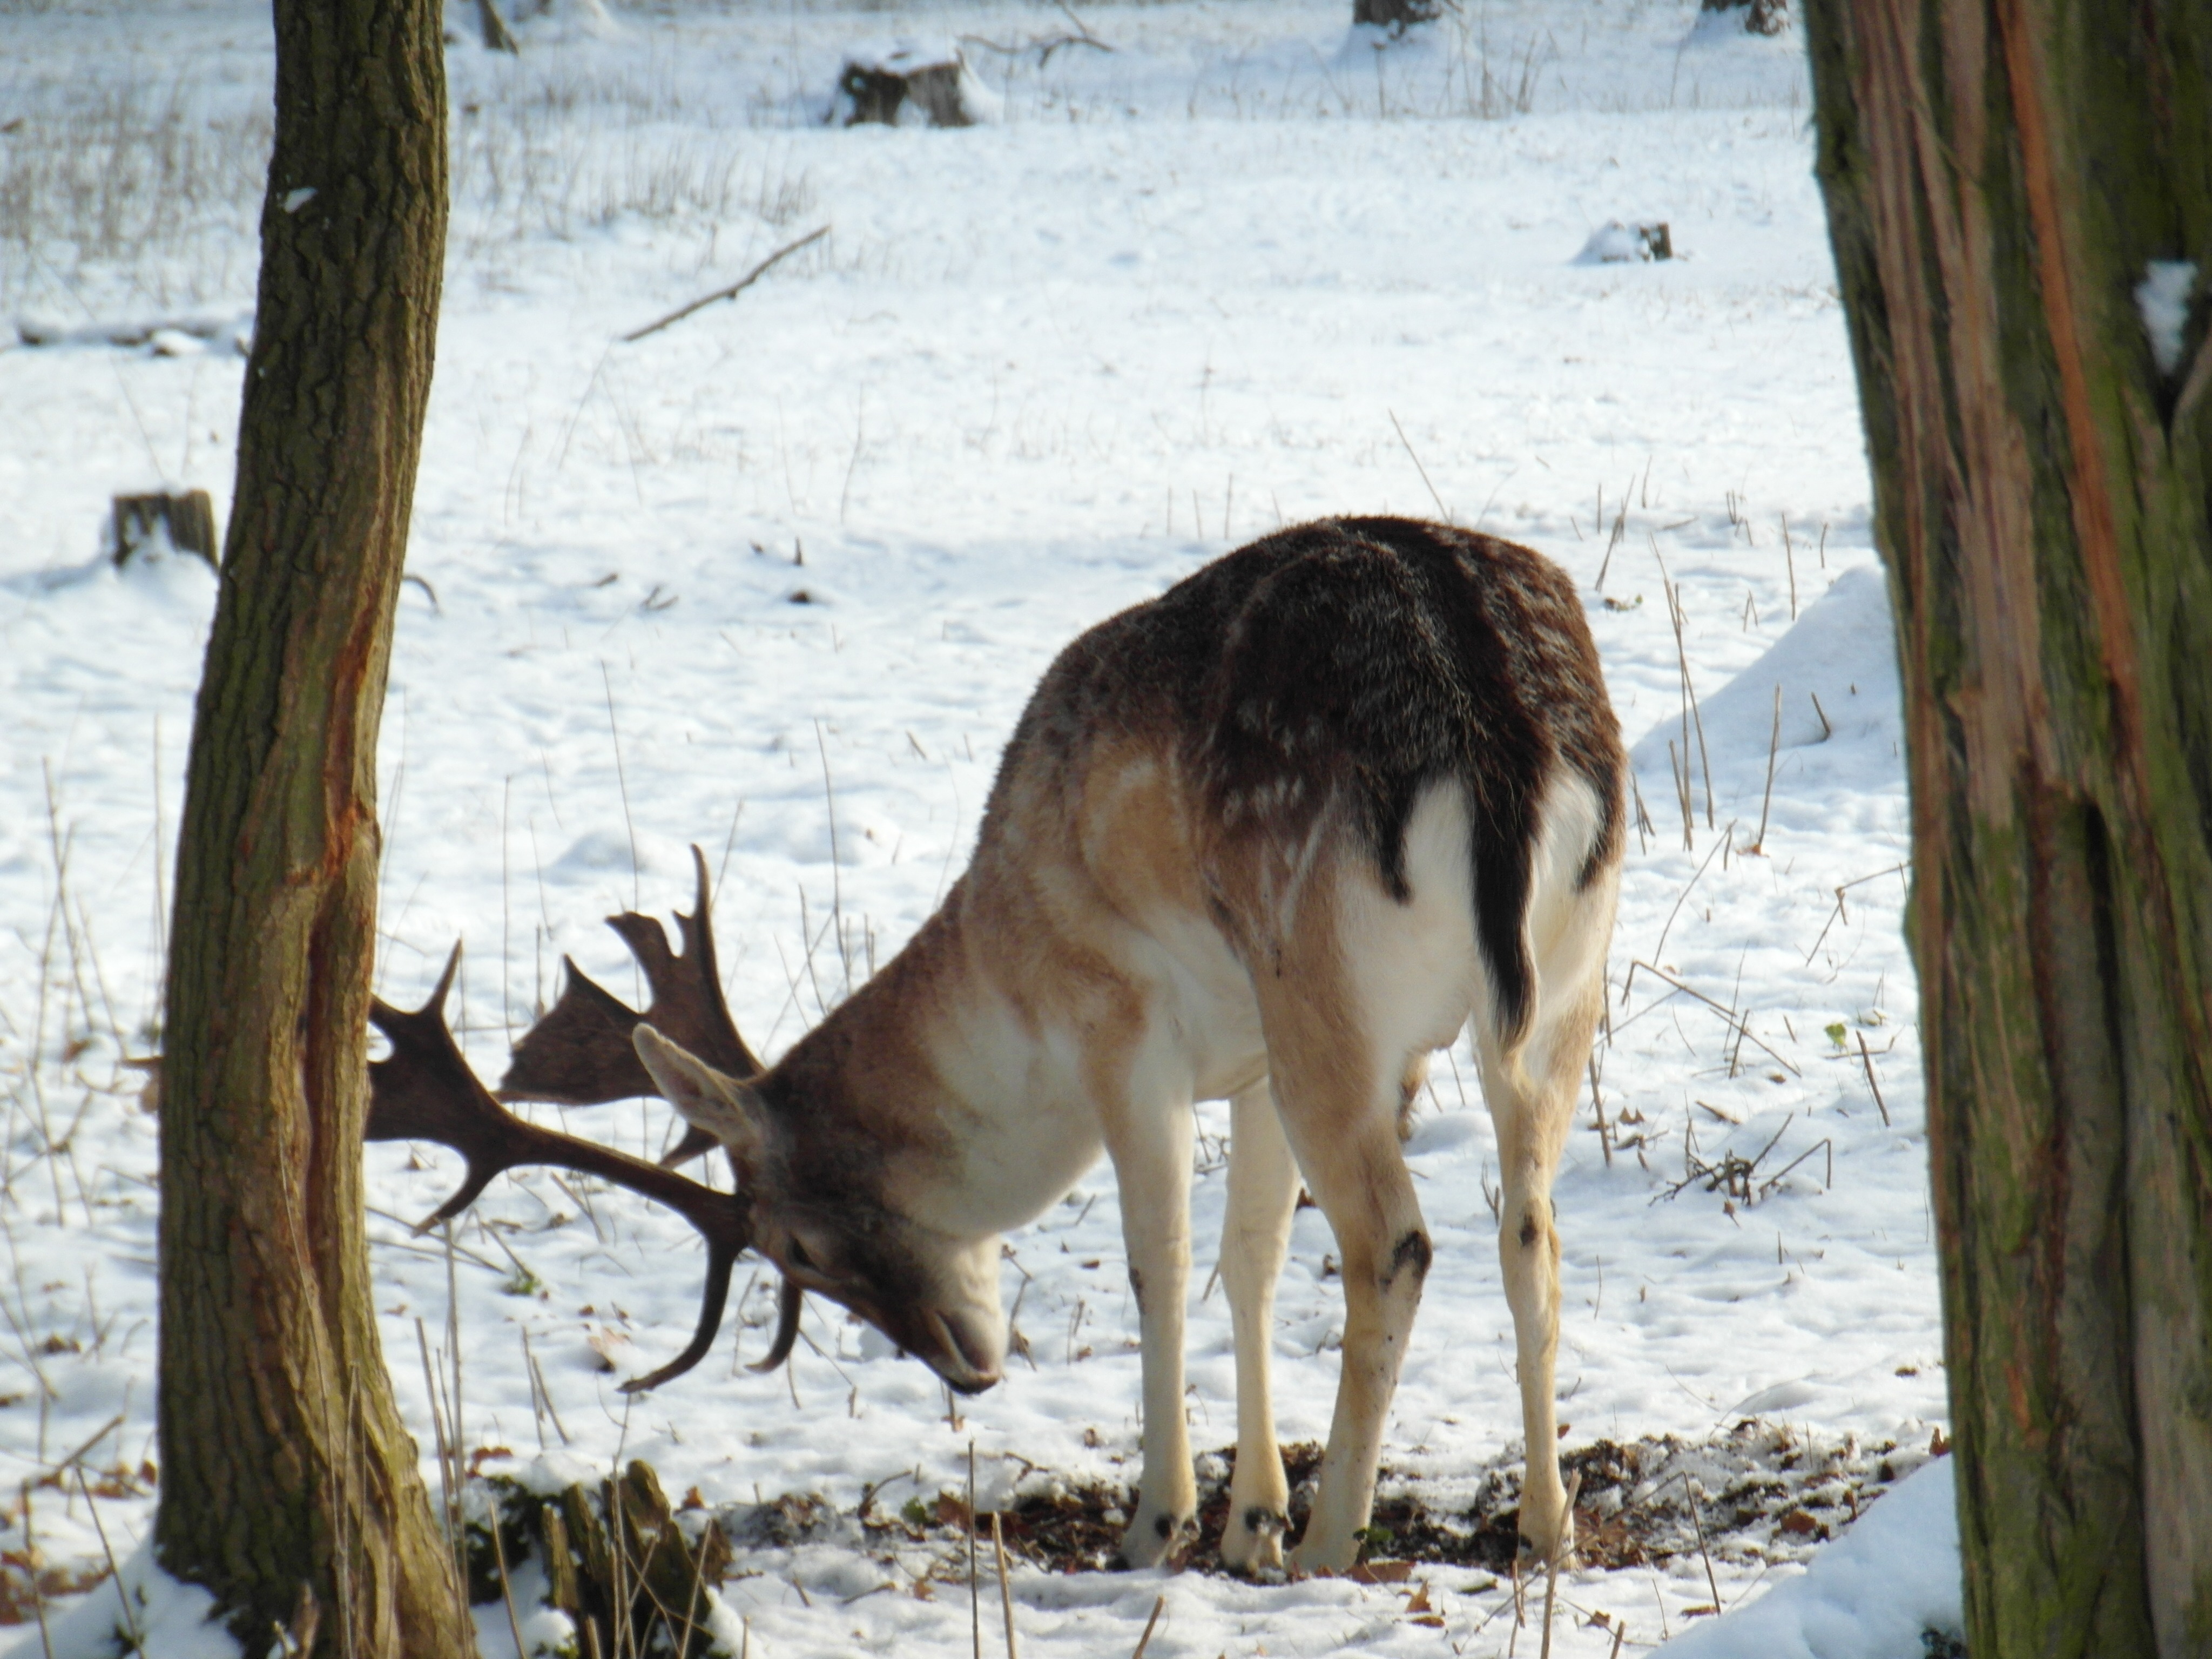
forest, snow, winter, flock, wildlife, wild, deer, zoo, mammal, fauna, antler, blade, hirsch, fallow deer, wildlife park